Emilio Estevez

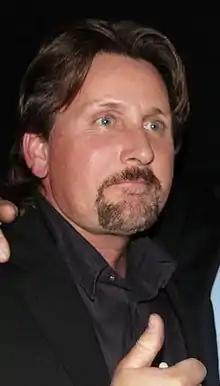
Estevez in 2011

Emilio Estevez (born May 12, 1962) is an American actor and filmmaker. The son of actor Martin Sheen and the older brother of Charlie Sheen, he made his film debut with an uncredited role in "Badlands" (1973). He later received his first credited appearance with a supporting role in the coming-of-age film "Tex" (1982).